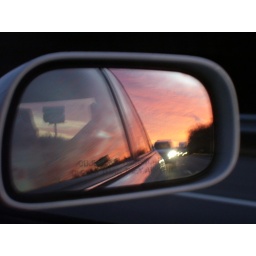
taken during the drive home from the Titans 20 to 17 win over the Colts with a 60 yard field goal.